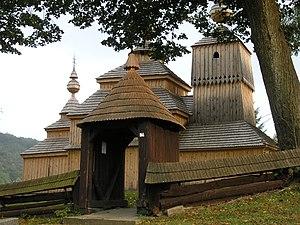
L'article religion en Slovaquie cherche à présenter les pratiques religieuses, passées et présentes, actualisées des 5 500 000 habitants de la récente République de Slovaquie.
L'église Saint-Nicolas de Bodružal est une église grecque-catholique située dans le village de Bodružal.